Chicken Kiev

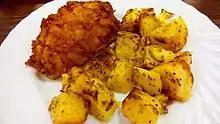
A Pozharsky cutlet with cubed potatoes on a plate

The main difference between the old time "côtelette de volaille" and the modern chicken Kiev is that the elaborate stuffings of the former are replaced by butter. The use of butter for chicken cutlets has been known in Russian cuisine at least since the invention of the Pozharsky cutlet in the first half of the 19th century. The Pozharsky cutlets are breaded ground chicken patties for which butter is added to minced meat. This results in an especially juicy and tender consistency. The dish was a widely appraised invention of 19th-century Russian cuisine, which was also adopted by French "haute cuisine" and subsequently by the international cuisine.